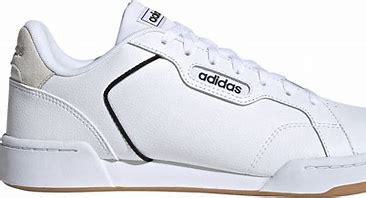
Brand: Adidas
Model: Roguera